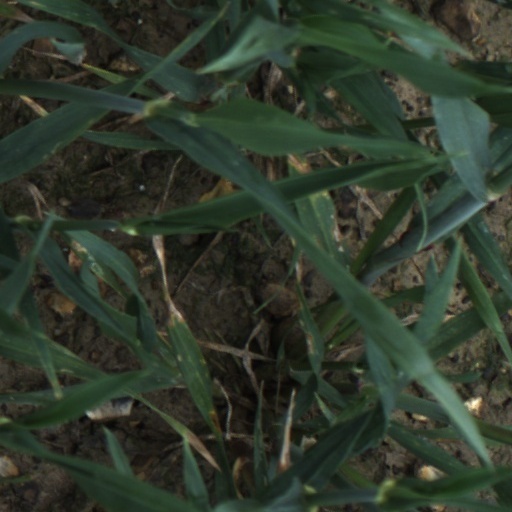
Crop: wheat